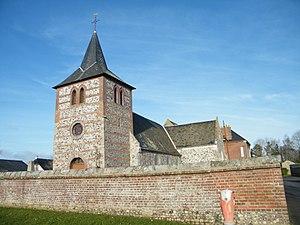
L'église de 1874.
Tocqueville-sur-Eu est une ancienne commune française située dans le département de la Seine-Maritime en Normandie.